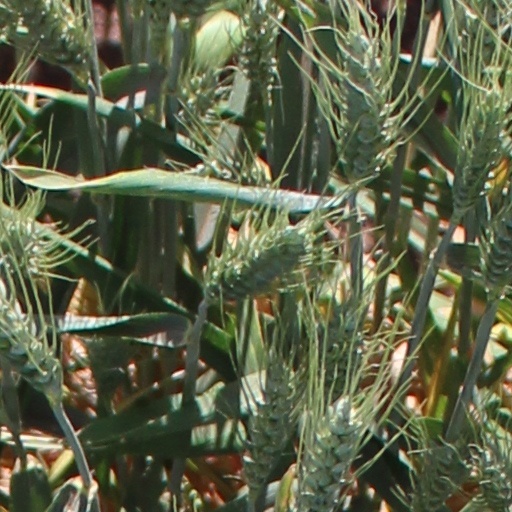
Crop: wheat